Susan Macdowell Eakins

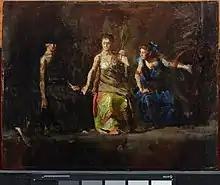
"The Three Fates" circa 1881

Of her paintings, Thomas Eakins said of her that she was more adept with color than he and that she was "as good as a woman painter as he had ever seen." Susan Casteras, art historian, said of her "Portrait of a Lady", made in 1880, that it showed her "firm handling and solid anatomical construction blended with generally dark tonalities."